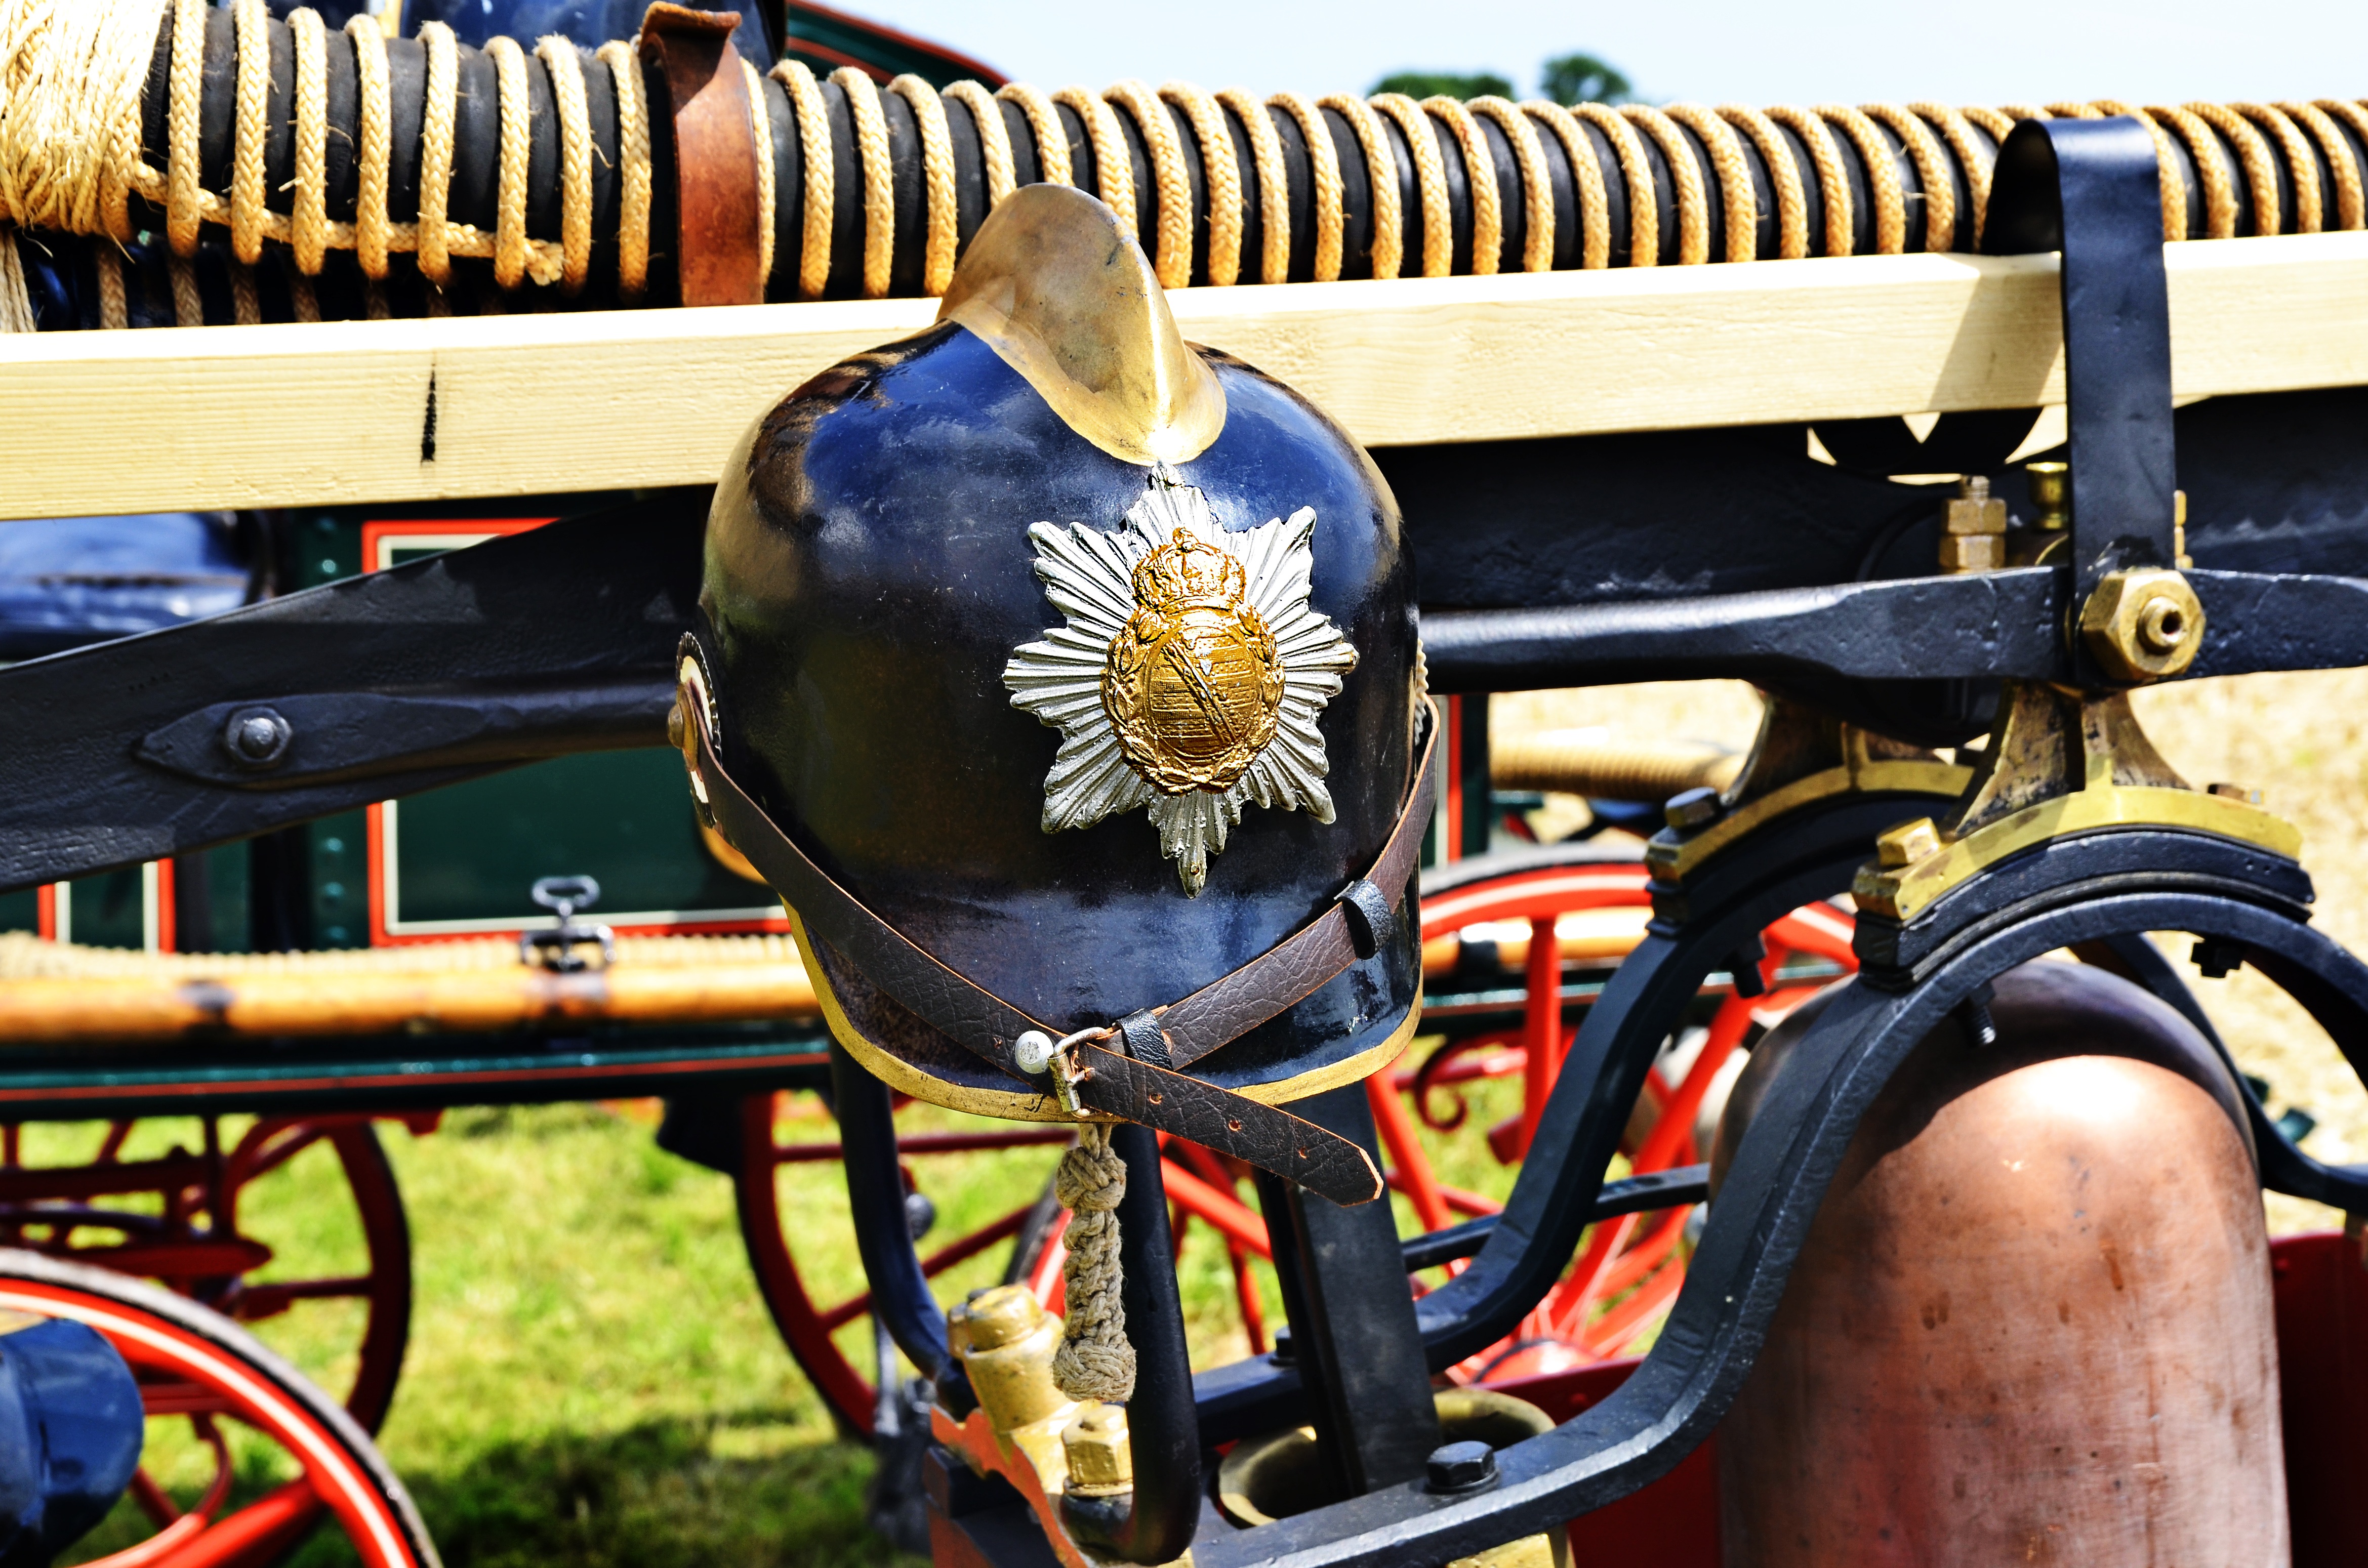
bicycle, vehicle, fire, helm, historically, fireman